Táhirih

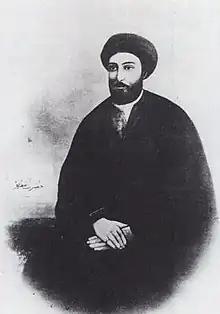
Kazim Rashti

Táhirih was introduced to the radical new Shaykhi teachings in the library of her cousin, Javad Valiyani. At first Valiyani was reluctant to allow his cousin to read the literature, citing the fact her father and uncle were great enemies of the movement. Táhirih however was greatly attracted to the teachings, and was in regular correspondence with Siyyid Kazim, whom she regularly wrote asking theological questions. Siyyid Kazim was gratified with her devotion and pleased that he had another supporter amongst the powerful Baraghani family. He wrote to her describing her as his ""Solace of the Eyes""("Qurat-ul-Ayn") and ""the soul of my heart"". Initially Táhirih kept her new religious beliefs secret from her family. However, with her newfound faith Táhirih found it difficult to comply with her family's rigid religious doctrine and began openly battling with them. The religious tension resulted in Táhirih imploring her father, uncle and husband to allow her to make a pilgrimage to the holy shrines of Karbala. At the age of about 26 in 1843, Táhirih separated from her husband and accompanied by her sister made a sojourn to Karbala. Her real motive for the pilgrimage however was to meet her teacher, Kazim Rashti. To her dismay, by the time she had arrived, Kazim had died. With his widow's approval, she set up in Siyyid Kazim's house and continued teaching his followers from behind a curtain.